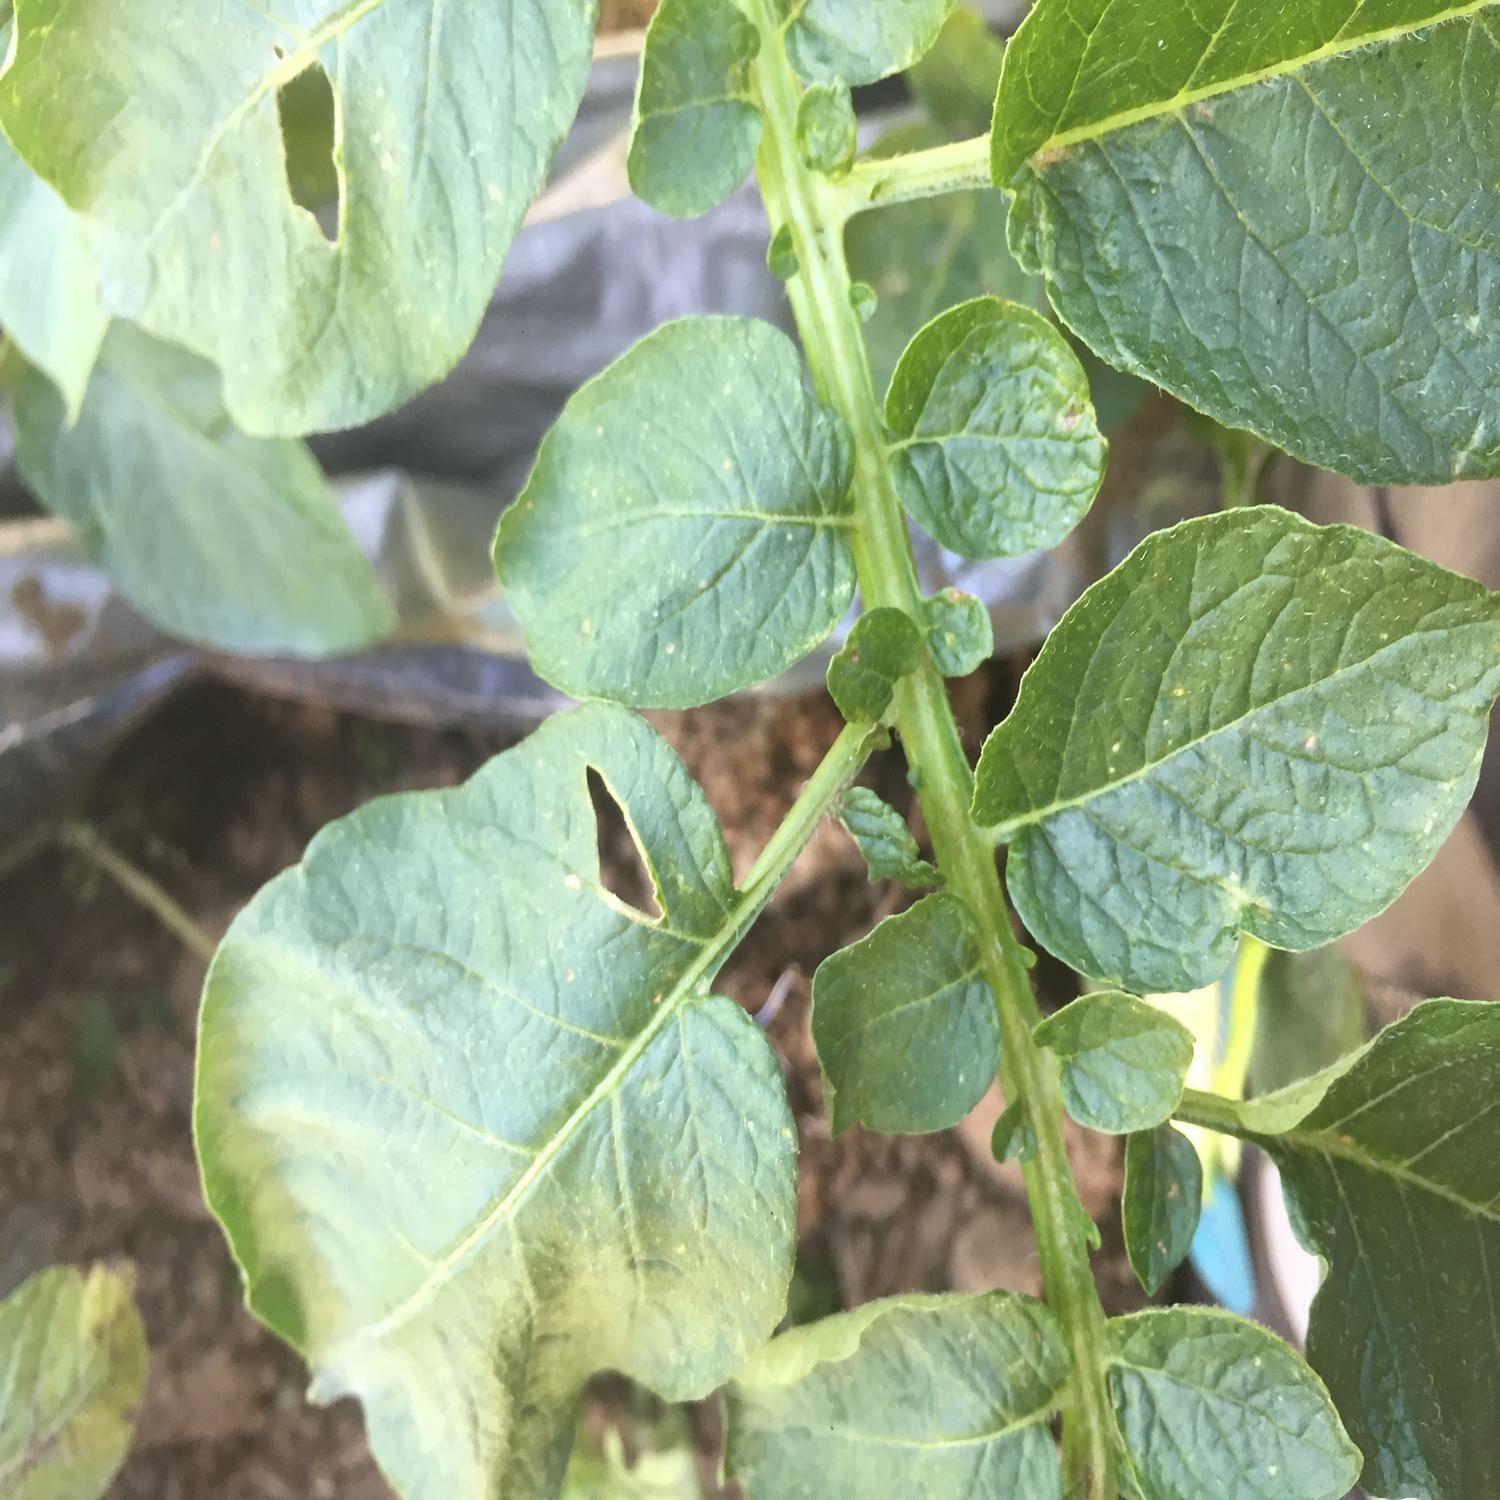
Label: Pest